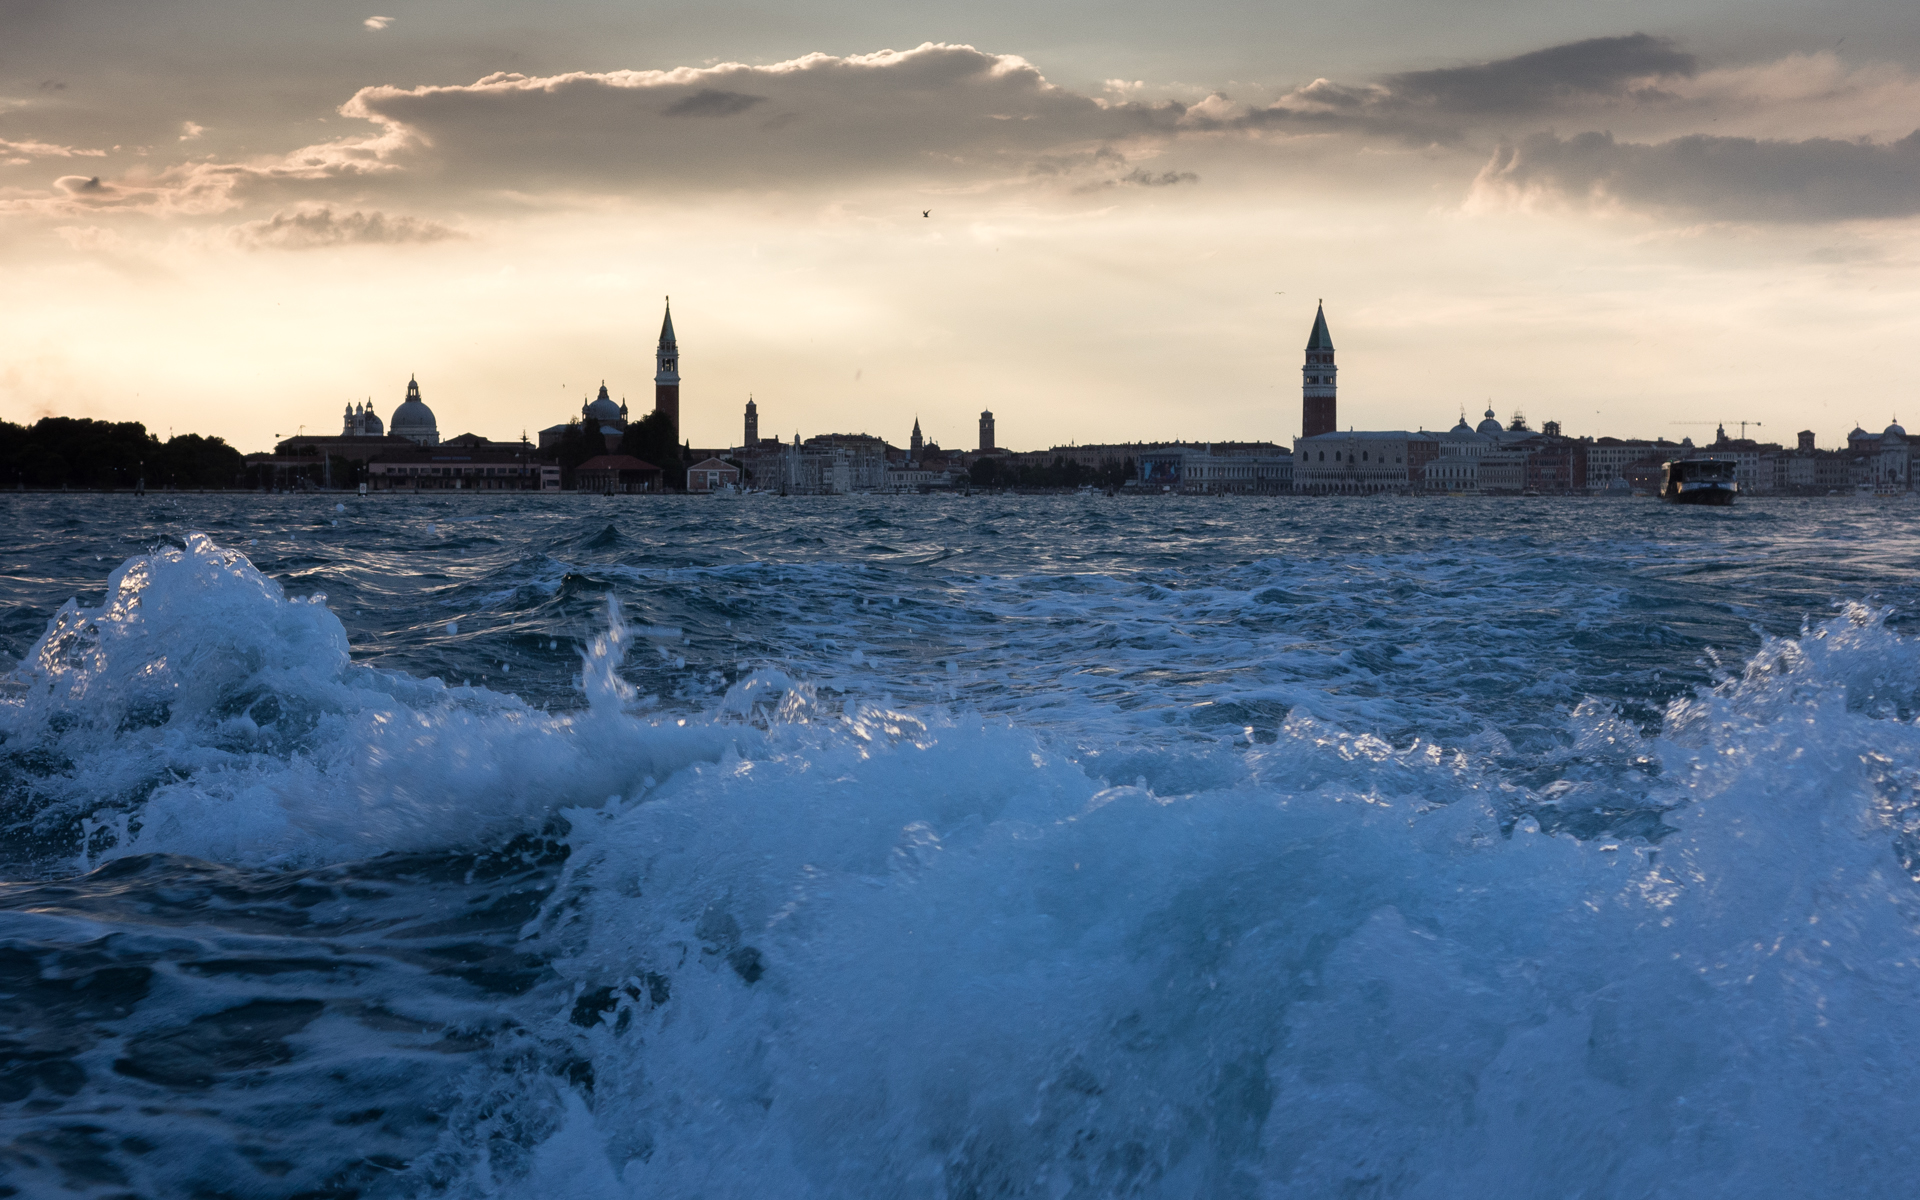
sea, coast, water, ocean, horizon, snow, winter, cloud, sky, sunrise, sunset, skyline, morning, shore, wave, dawn, river, cityscape, dusk, ice, evening, reflection, tower, weather, venise, italie, venetie, atmospheric phenomenon, wind wave